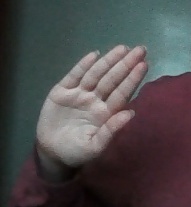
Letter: seen